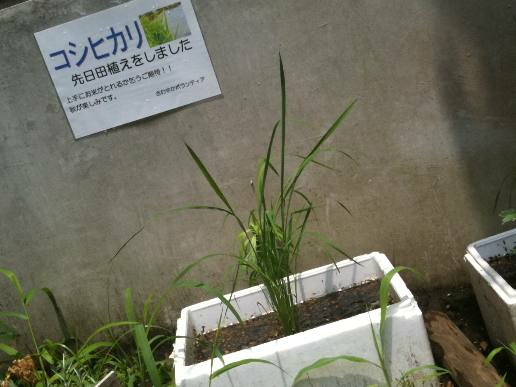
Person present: No